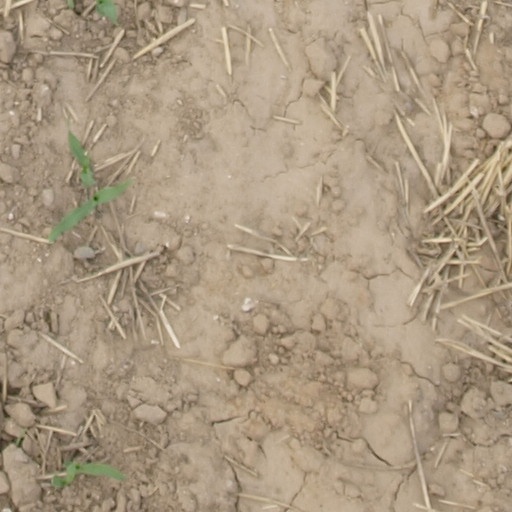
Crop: maize; corn